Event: Ecuador Earthquake
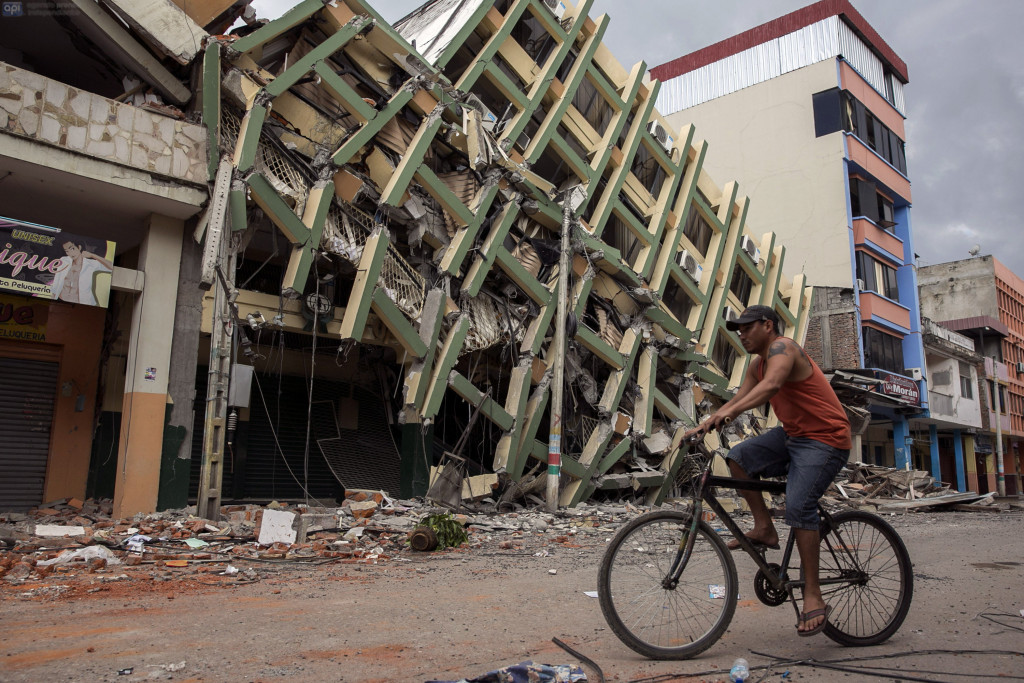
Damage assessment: damage